NEC V20

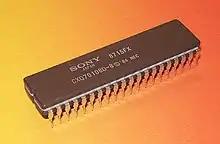
Sony CXQ70108D 8 MHz

The V20's ISA includes several instructions not executed by the 8088, with instructions for bit manipulation, packed BCD operations, multiplication, and division. They also include new real-mode instructions from the Intel 80286.